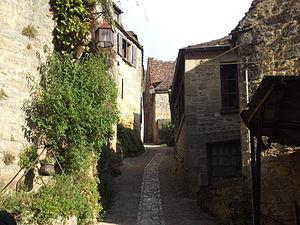
Une ruelle du village de Beynac-et-Cazenac en Dordogne, France
Beynac-et-Cazenac est une commune française située dans le département de la Dordogne, en région Nouvelle-Aquitaine.